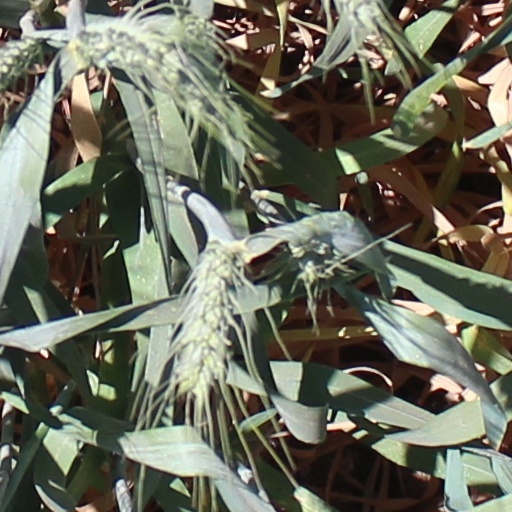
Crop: wheat